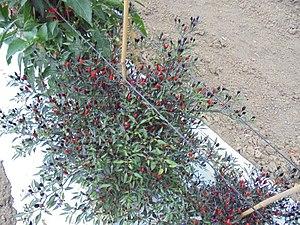
variété de piment, ressources génétiques, INRA Cavaillon
Il existe plusieurs milliers de variétés cultivées de piments et de poivrons dont plus de 2 300 inscrites au catalogue européen des espèces et variétés.